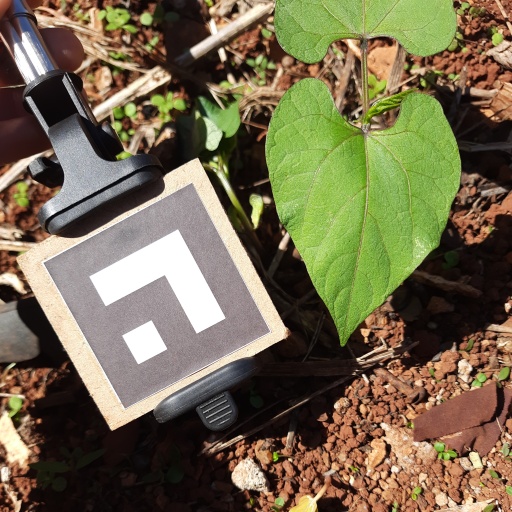
Observations: flat surface, no eating holes, under sunlight